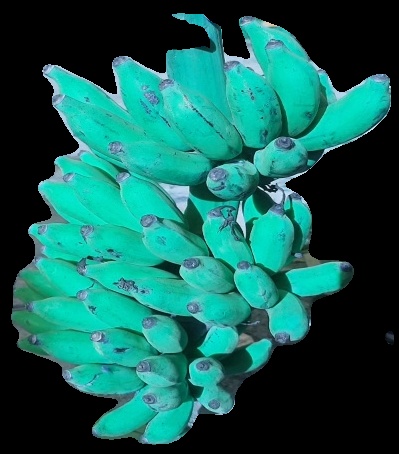
Variety: elakki-bale
Grade: grade3